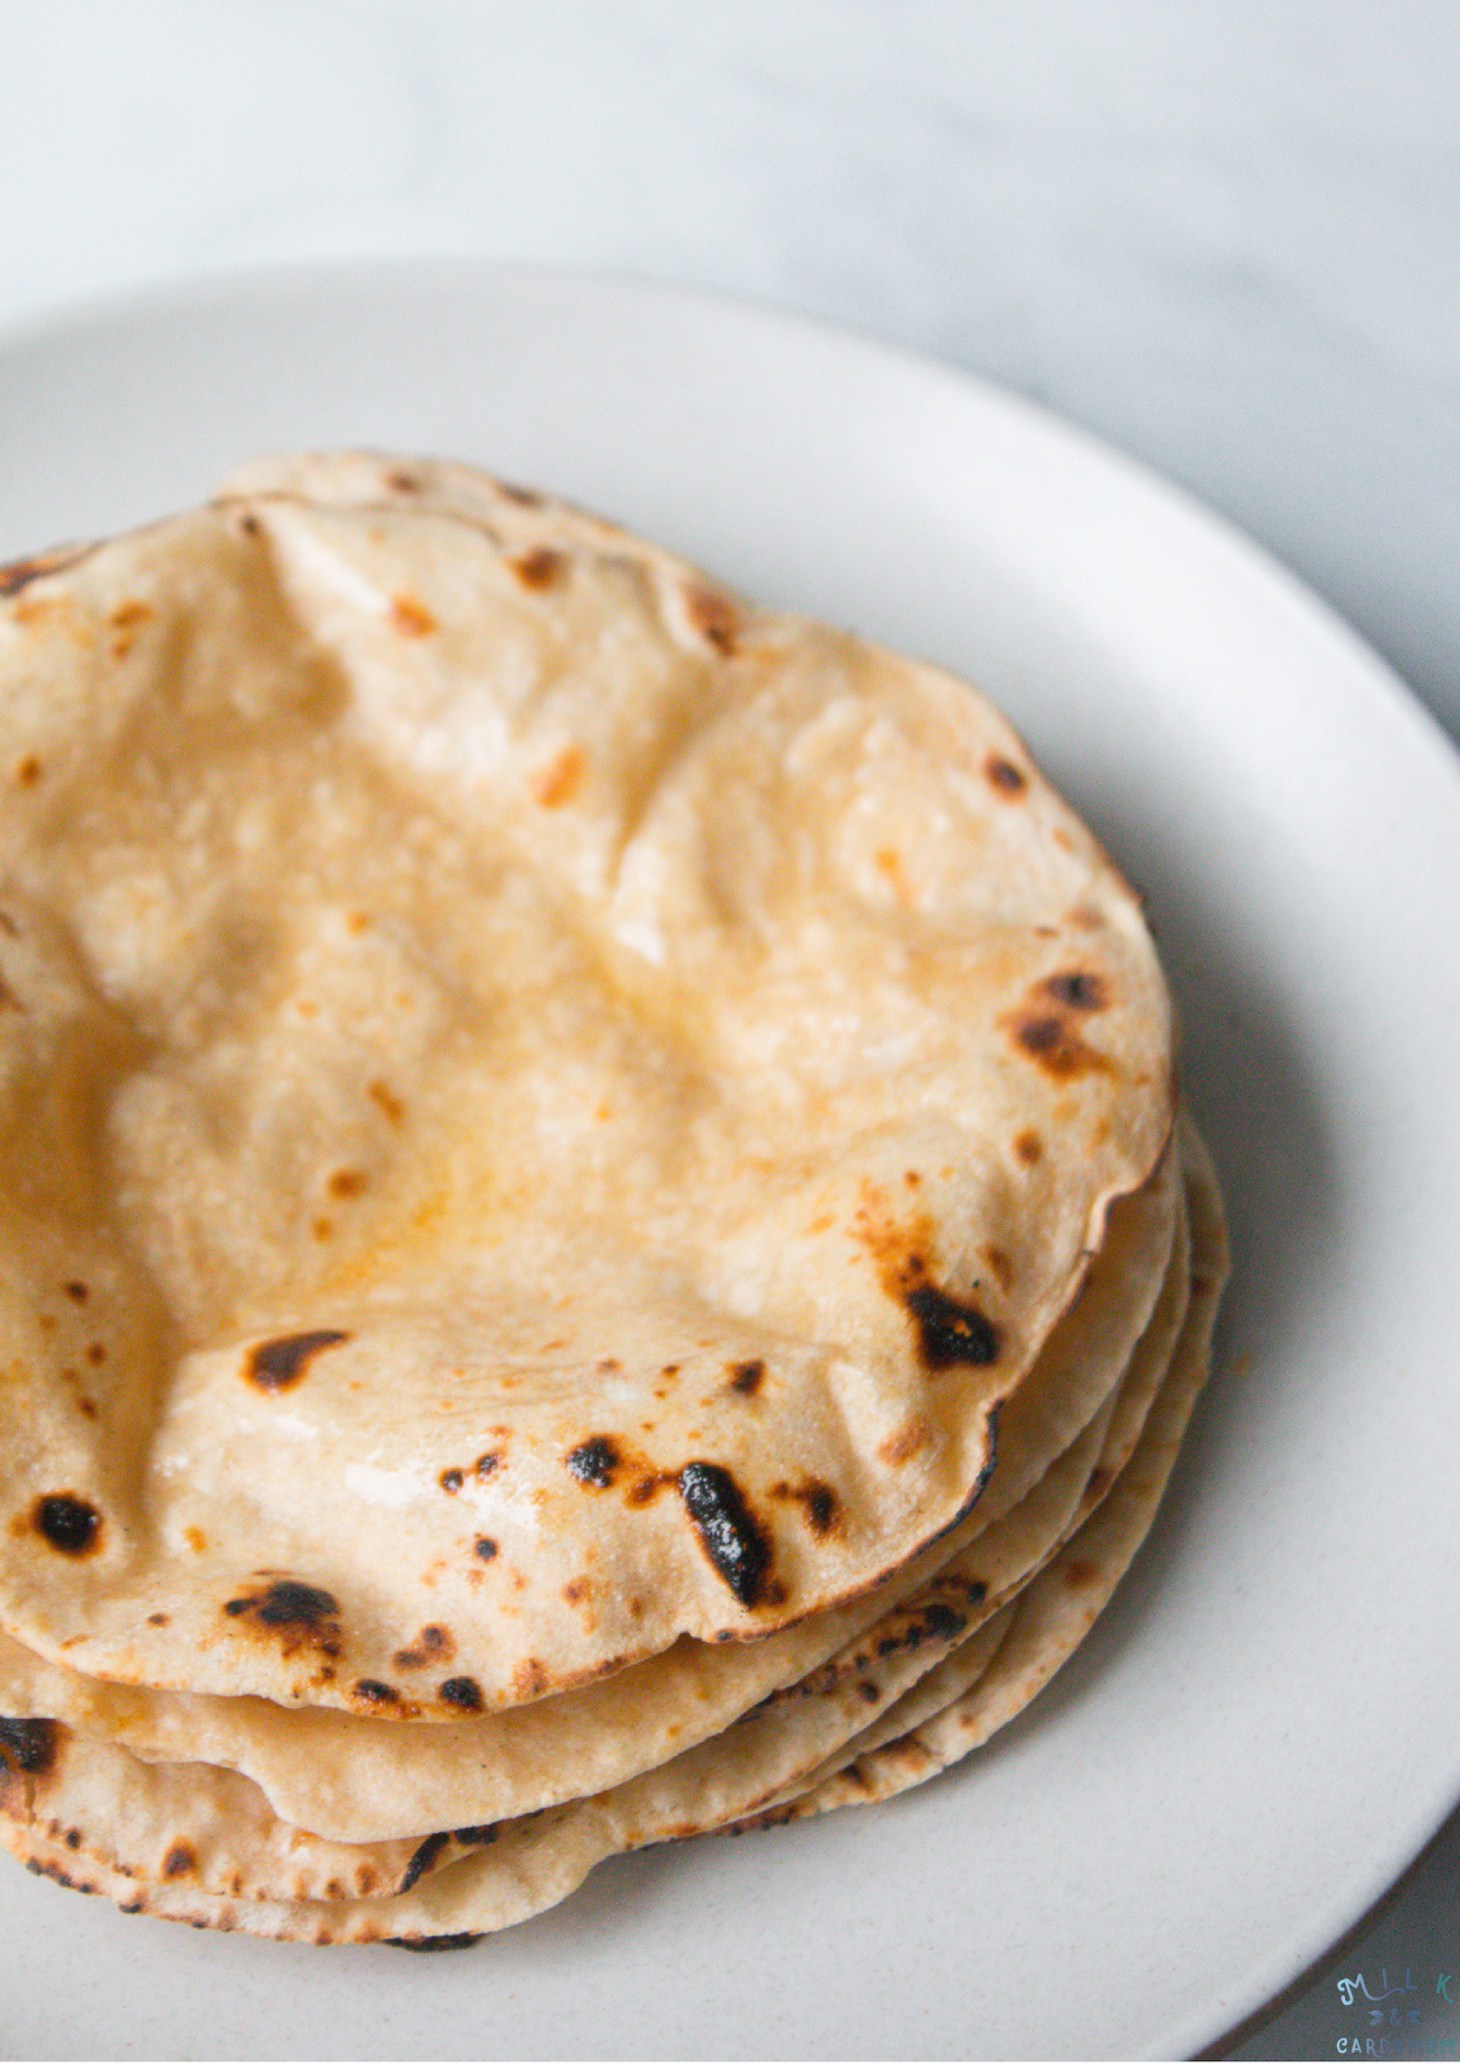
Dish: chapati